List of house types

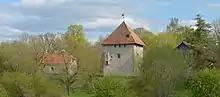
Vao tower house in Estonia, built in 15th century

Split-level house is a design of house that was commonly built during the 1950s and 1960s. It has two nearly equal sections that are located on two different levels, with a short stairway in the corridor connecting them.